King Louie

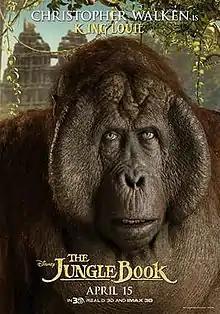
King Louie in promotional material for "The Jungle Book" (2016).

Christopher Walken voiced King Louie in Disney's 2016 live-action film. This version is portrayed as more sinister and antagonistic than his original incarnation and is a "Gigantopithecus", an extinct species of great ape which once lived in India. In an interview, Walken described Louie as standing around 12 feet tall, and "as charming as he is, intimidating when he wants to be".